Fantastic Adventures

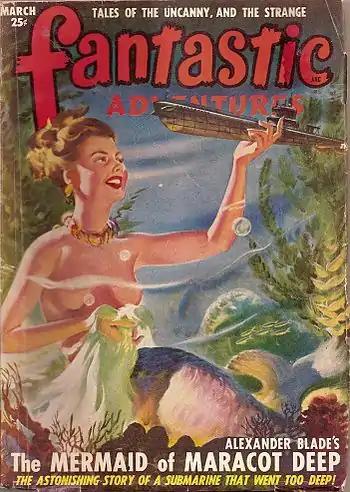
Alexander Kohn's cover for the March 1949 issue. Phallic spaceships were common on SF magazine covers, but here a submarine plays that role.

When Browne took over at the start of 1950, William Hamling was doing most of the editorial work. Browne did not fully take control of the magazine until the end of the year, when Hamling and Palmer both left Ziff-Davis; the quality of the fiction promptly improved at that point, and the first year or two of Browne's tenure are regarded as the high point of "Fantastic Adventures" run. Theodore Sturgeon's novel "The Dreaming Jewels" appeared in February 1950, and Lester del Rey, William Tenn and Walter M. Miller all published notable material. In April 1950, Mack Reynolds' first story, "Isolationist", appeared in "Fantastic Adventures". Reynolds became more strongly associated with "Astounding Science Fiction" than with the Ziff-Davis magazines, but some of the radical political themes of his later work are evident in "Isolationist". The story describes helpful alien visitors abandoning Earth to atomic war because of the hostility of the first Earthman they encounter. John Jakes also debuted in "Fantastic Adventures" that year, with "The Dreaming Trees", in November 1950.